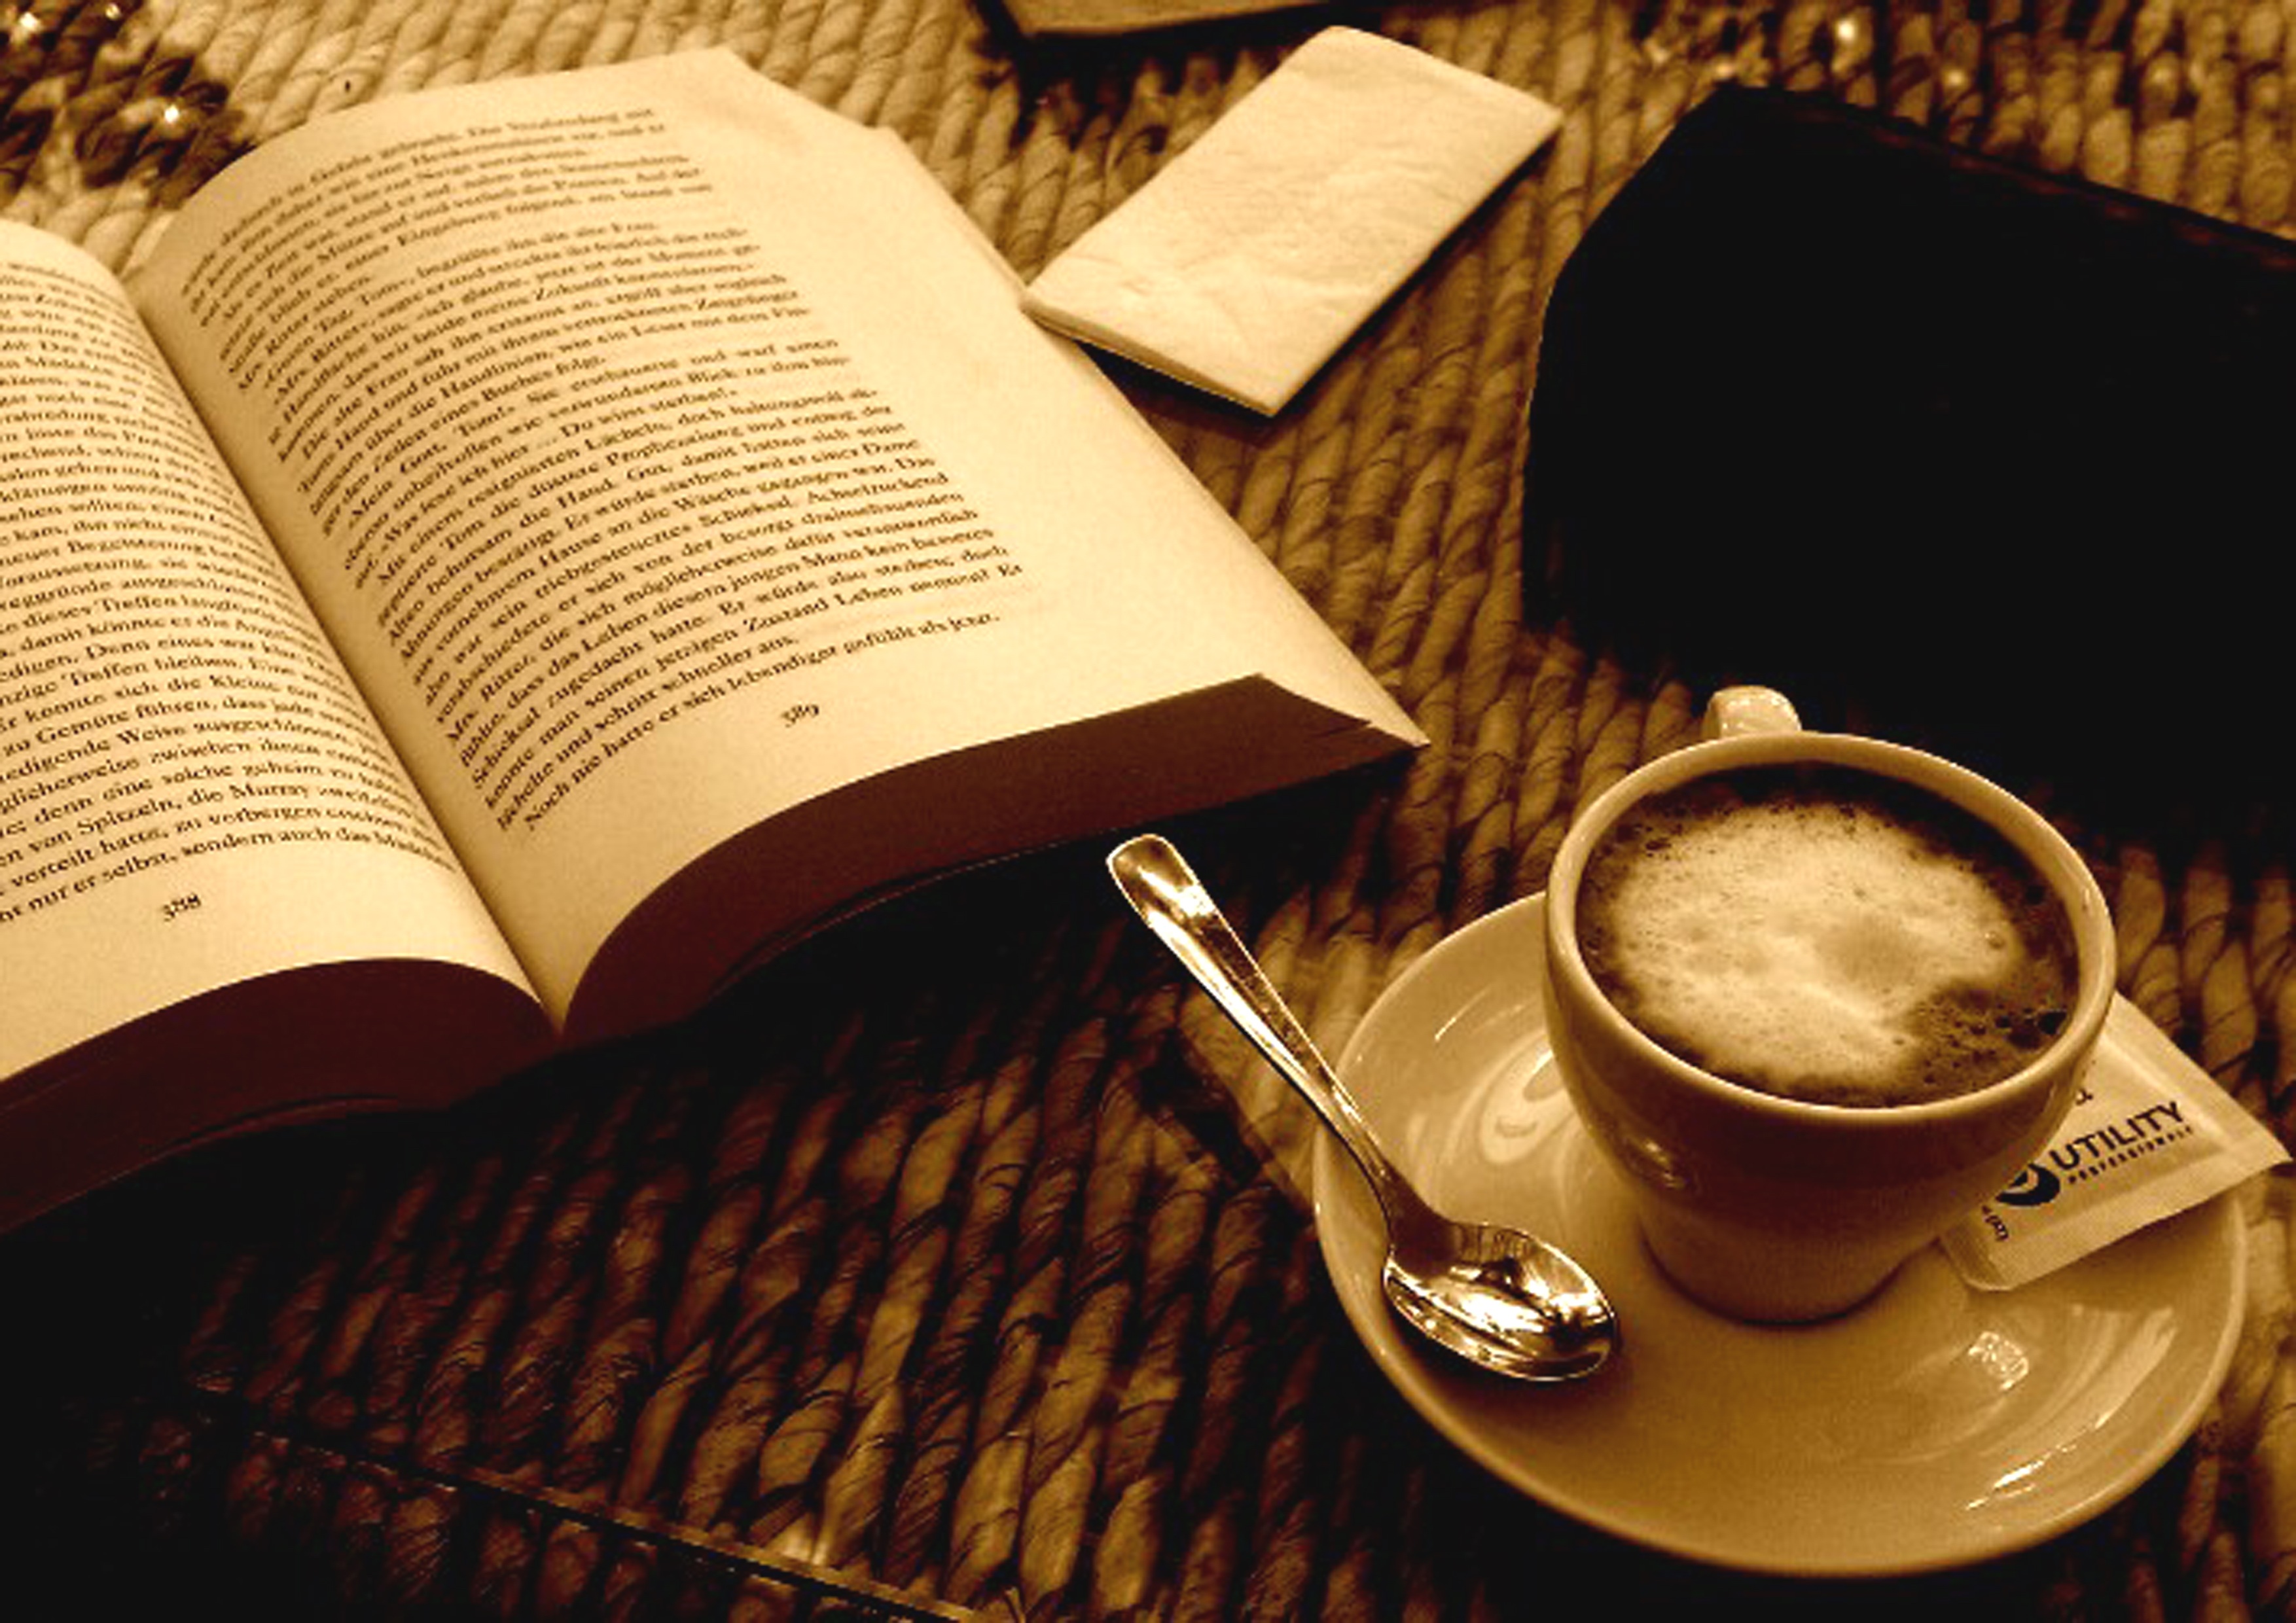
book, coffee, cup, drink, espresso, still life, caffeine, sepia